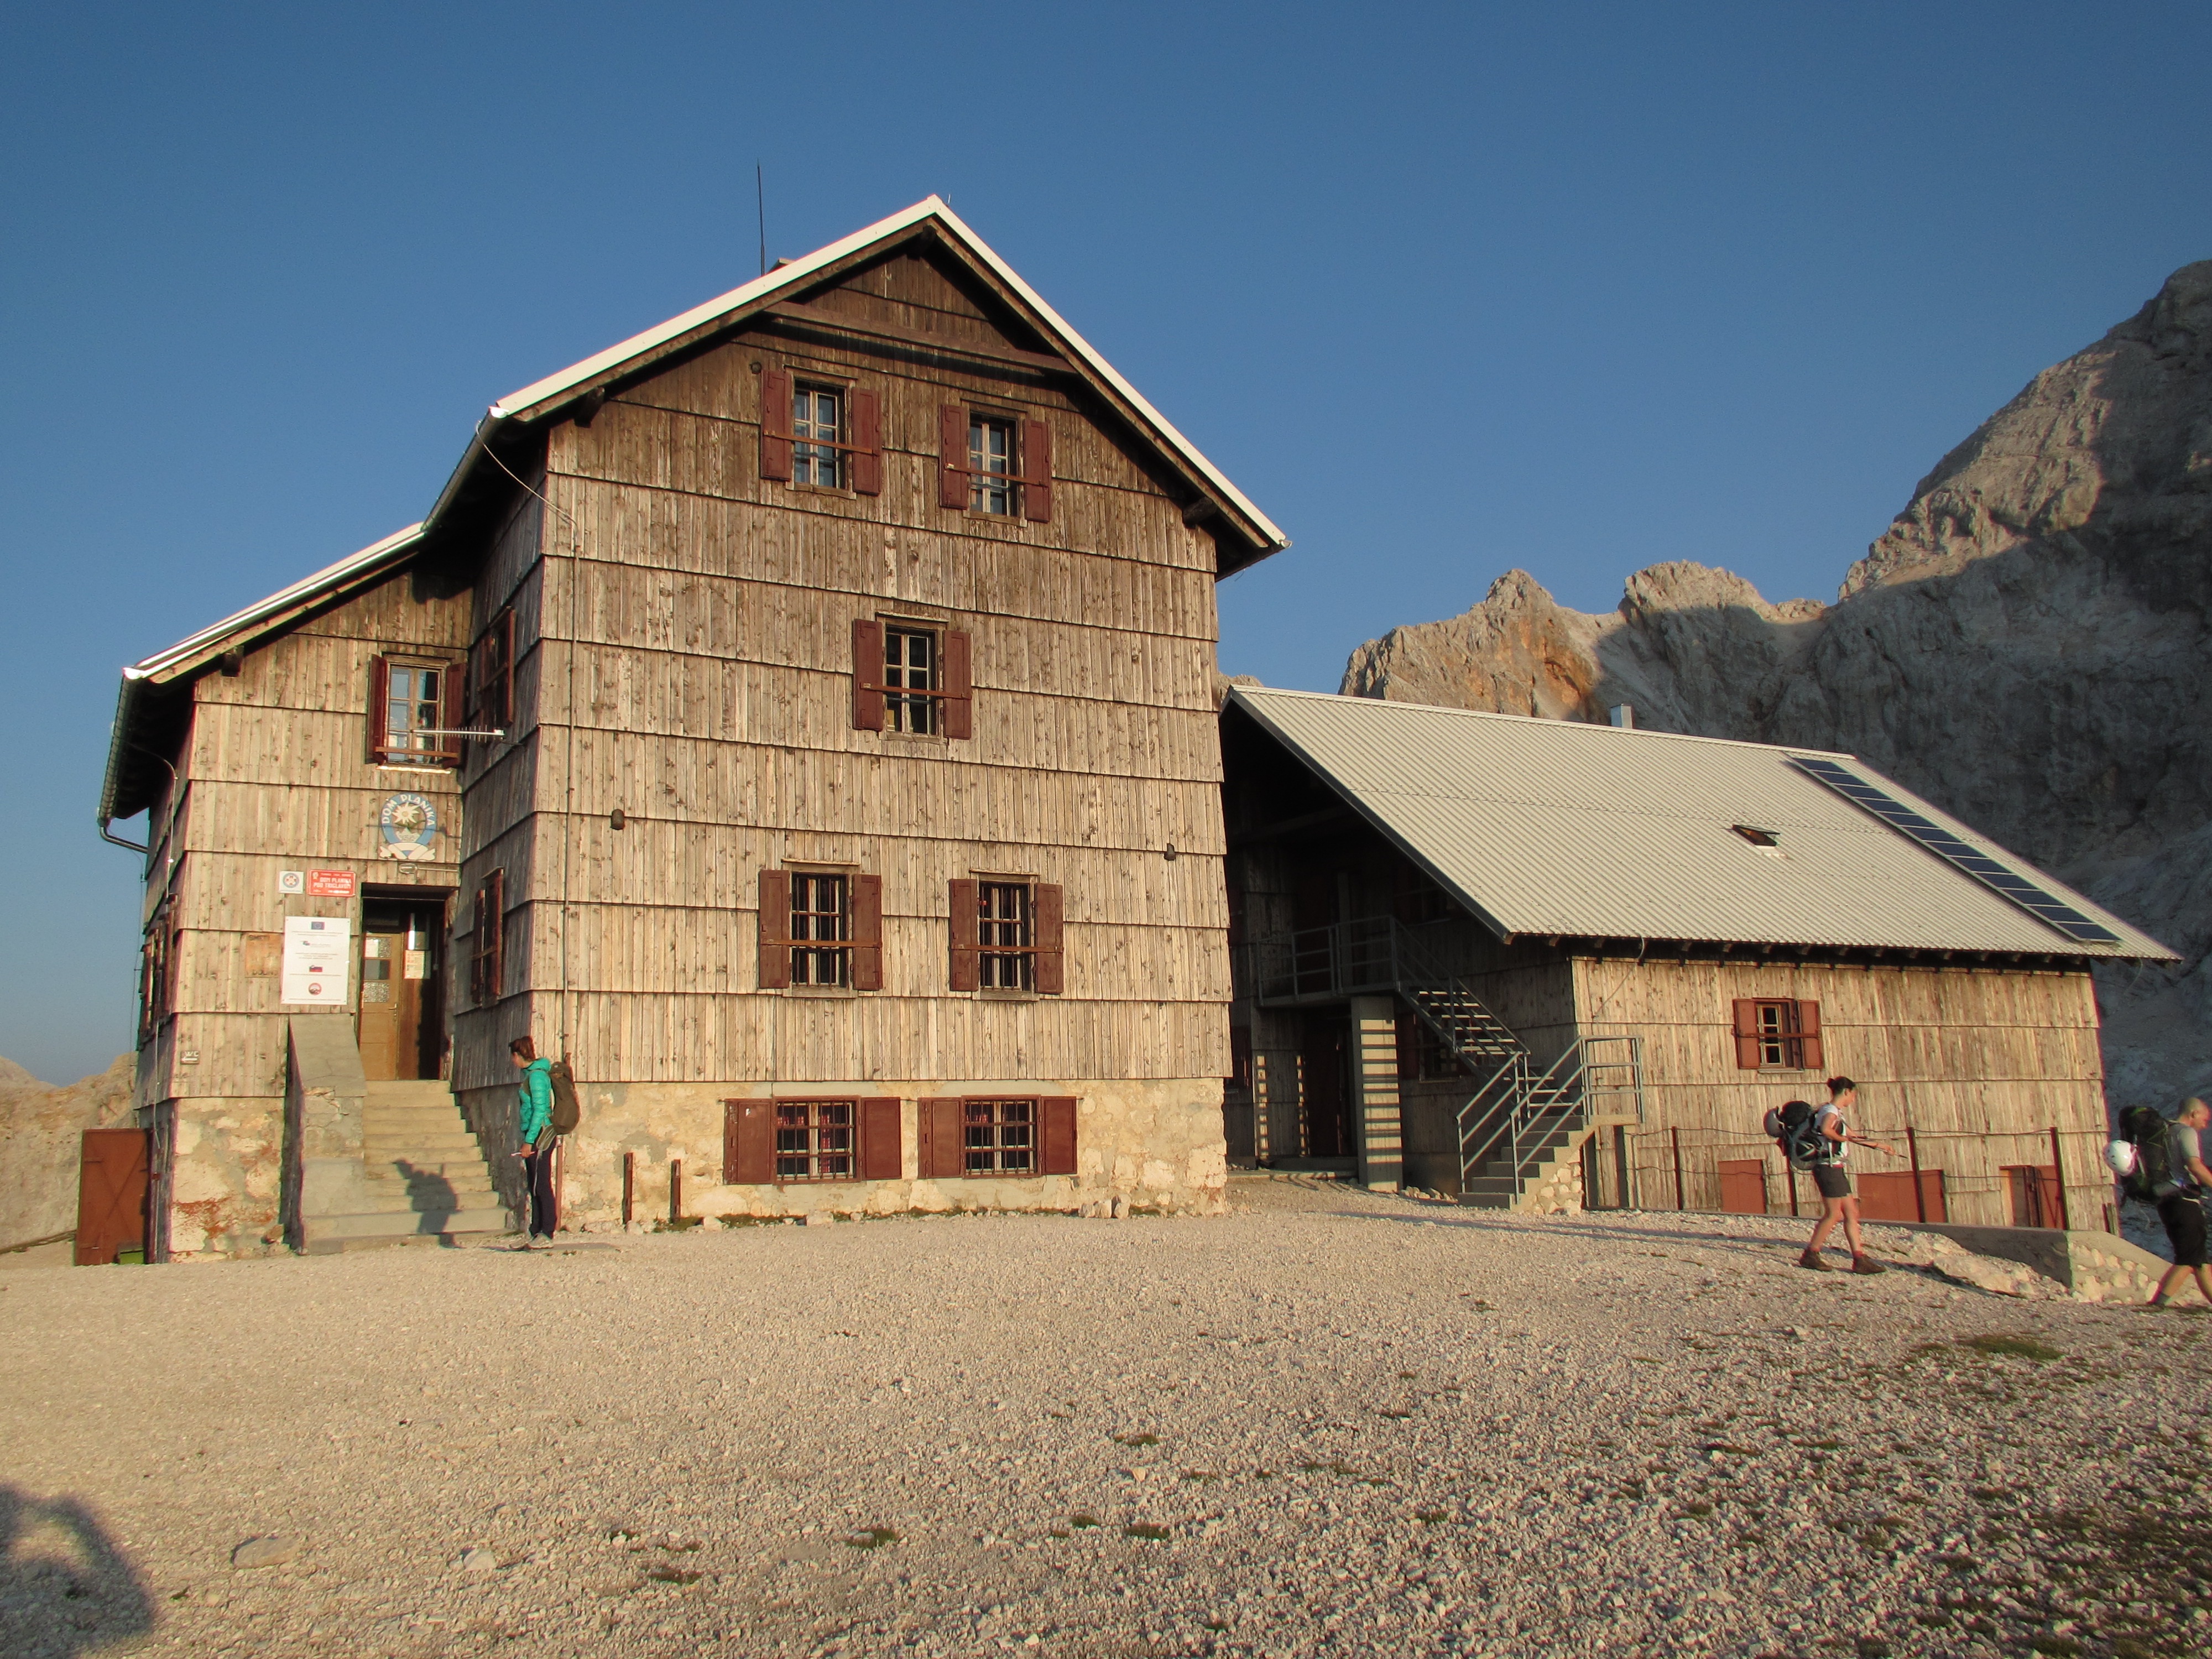
house, town, building, barn, village, rural area, home, cottage, estate, farmhouse, hut, shack